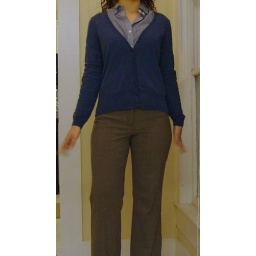
Blue cardigan over blue and white striped button down and tan pants.